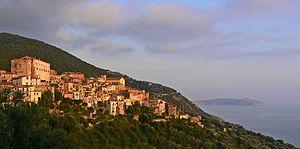
Le village de Pisciotta (SA), avec le cap de Palinuro en arrière plan
Pisciotta est une commune italienne de la province de Salerne dans la région Campanie en Italie.